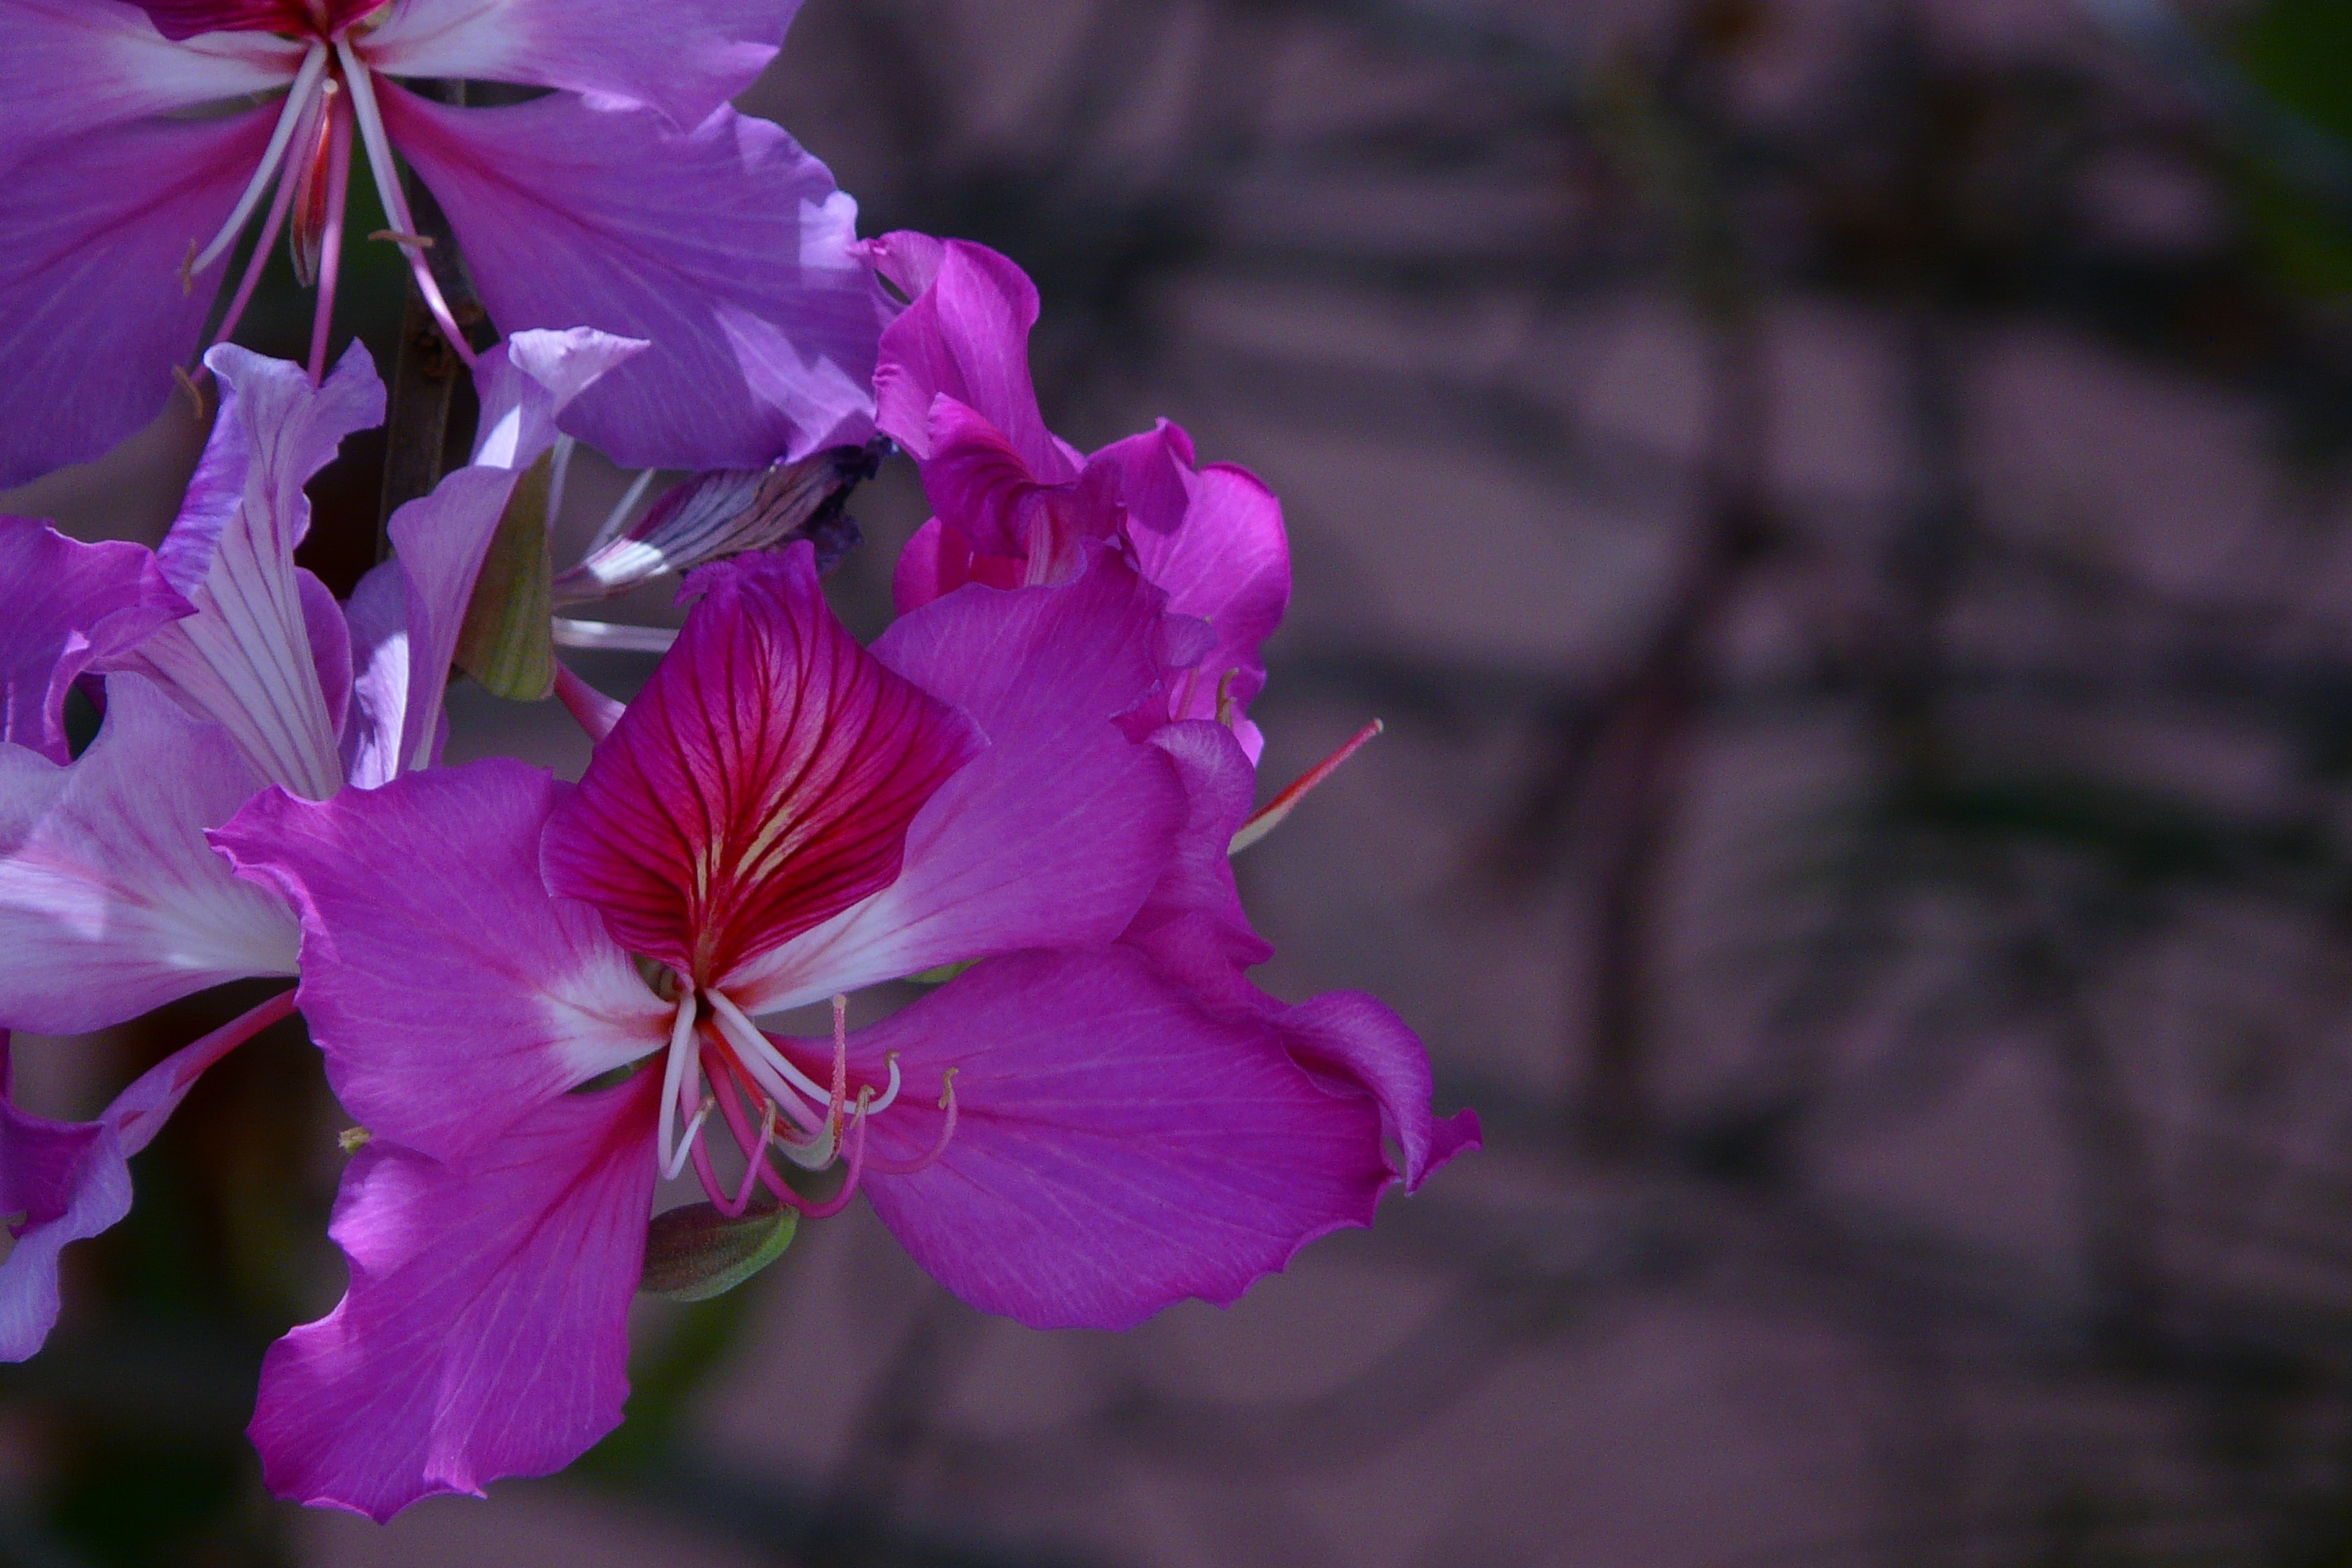
blossom, plant, flower, petal, botany, pink, flora, shrub, macro photography, flowering plant, woody plant, land plant